Nioclás Tóibín

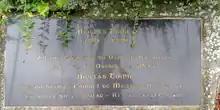
Plaque for Nioclás Tóibín

Nioclás Tóibín (5 February 1928 – 19 September 1994) was a sean-nós singer from the Déise tradition of County Waterford in Ireland. Nioclás was the winner of the main competition at Oireachtas na Gaeilge (this award is now called Corn Uí Riada) consecutively from 1961 to 1963. This was the principal national singing prize in Ireland at the time.